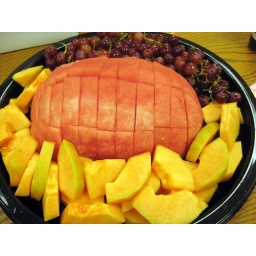
Though the watermelon in the middle of the fruit plate certainly looked like one!